Rectifier

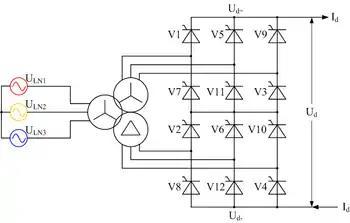
Twelve-pulse bridge rectifier using thyristors as the switching elements. One six-pulse bridge consists of the even-numbered thyristors, the other is the odd-numbered set.

Although better than single-phase rectifiers or three-phase half-wave rectifiers, six-pulse rectifier circuits still produce considerable harmonic distortion on both the AC and DC connections. For very high-power rectifiers the twelve-pulse bridge connection is usually used. A twelve-pulse bridge consists of two six-pulse bridge circuits connected in series, with their AC connections fed from a supply transformer that produces a 30° phase shift between the two bridges. This cancels many of the characteristic harmonics the six-pulse bridges produce.